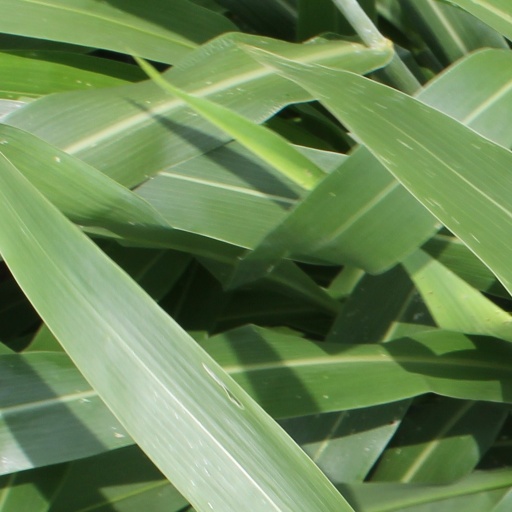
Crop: sorghum